Blueskin Bay

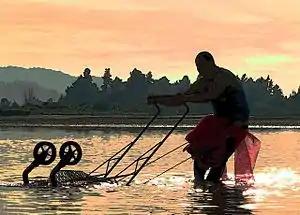
A person gathers cockles in Blueskin Bay at sunrise

Blueskin Bay is an estuary in coastal Otago, about 25 km north of Dunedin, New Zealand.